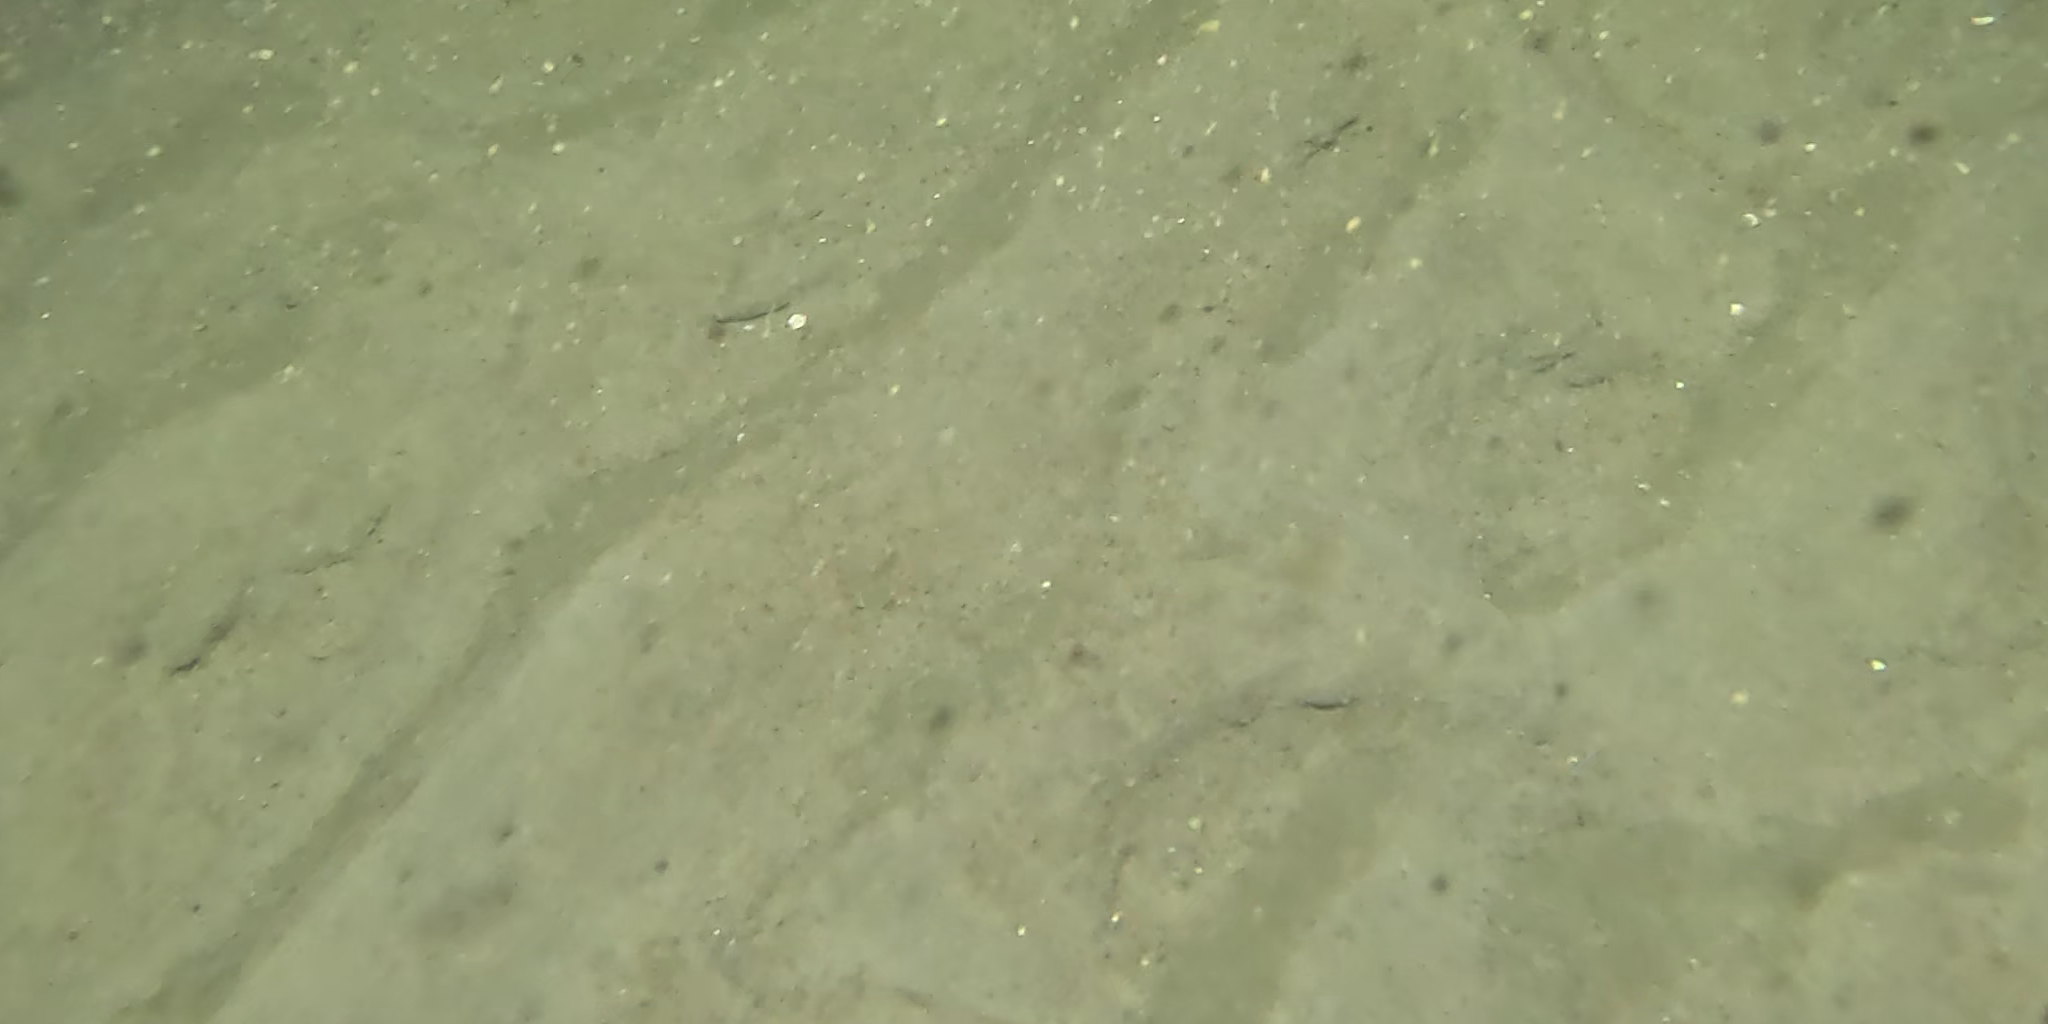
Seabed habitat: sand